Salim Khan

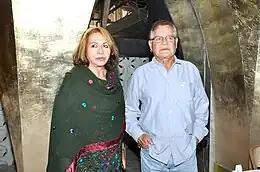
Khan with his second wife Helen in 2013

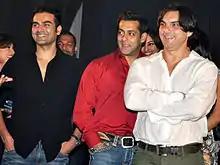
Khan's sons Arbaaz Khan, Salman Khan and Sohail Khan at an event in 2013

Khan has been married twice. His first marriage was to Salma Khan (born Sushila Charak), a Hindu, on 18 November 1964. Both of Charak's parents were Hindu: while her father, Baldev Singh Charak, hailed from Jammu, her mother was Maharashtrian. Khan and Salma have four children together; three sons, Salman, Arbaaz and Sohail, and one daughter, Alvira. In 1981, Khan married actress Helen Richardson, a Christian whose father was Anglo-Indian and mother was Burmese. Some years later, they adopted a girl named Arpita, daughter of a homeless woman who died on a Mumbai footpath.